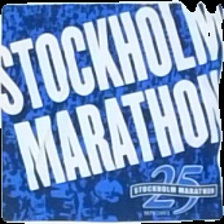
View: front
Type: T-shirt
Category: Unisex
Brand: Not in the list
Brand text on label: Jingham
Colors: Blue, White
Material: 100% cotton
Pattern: Other
Cut: Regular, C-collar
Size: M
Season: All
Stains: Minor
Price range: <50
Recommended usage: Recycle